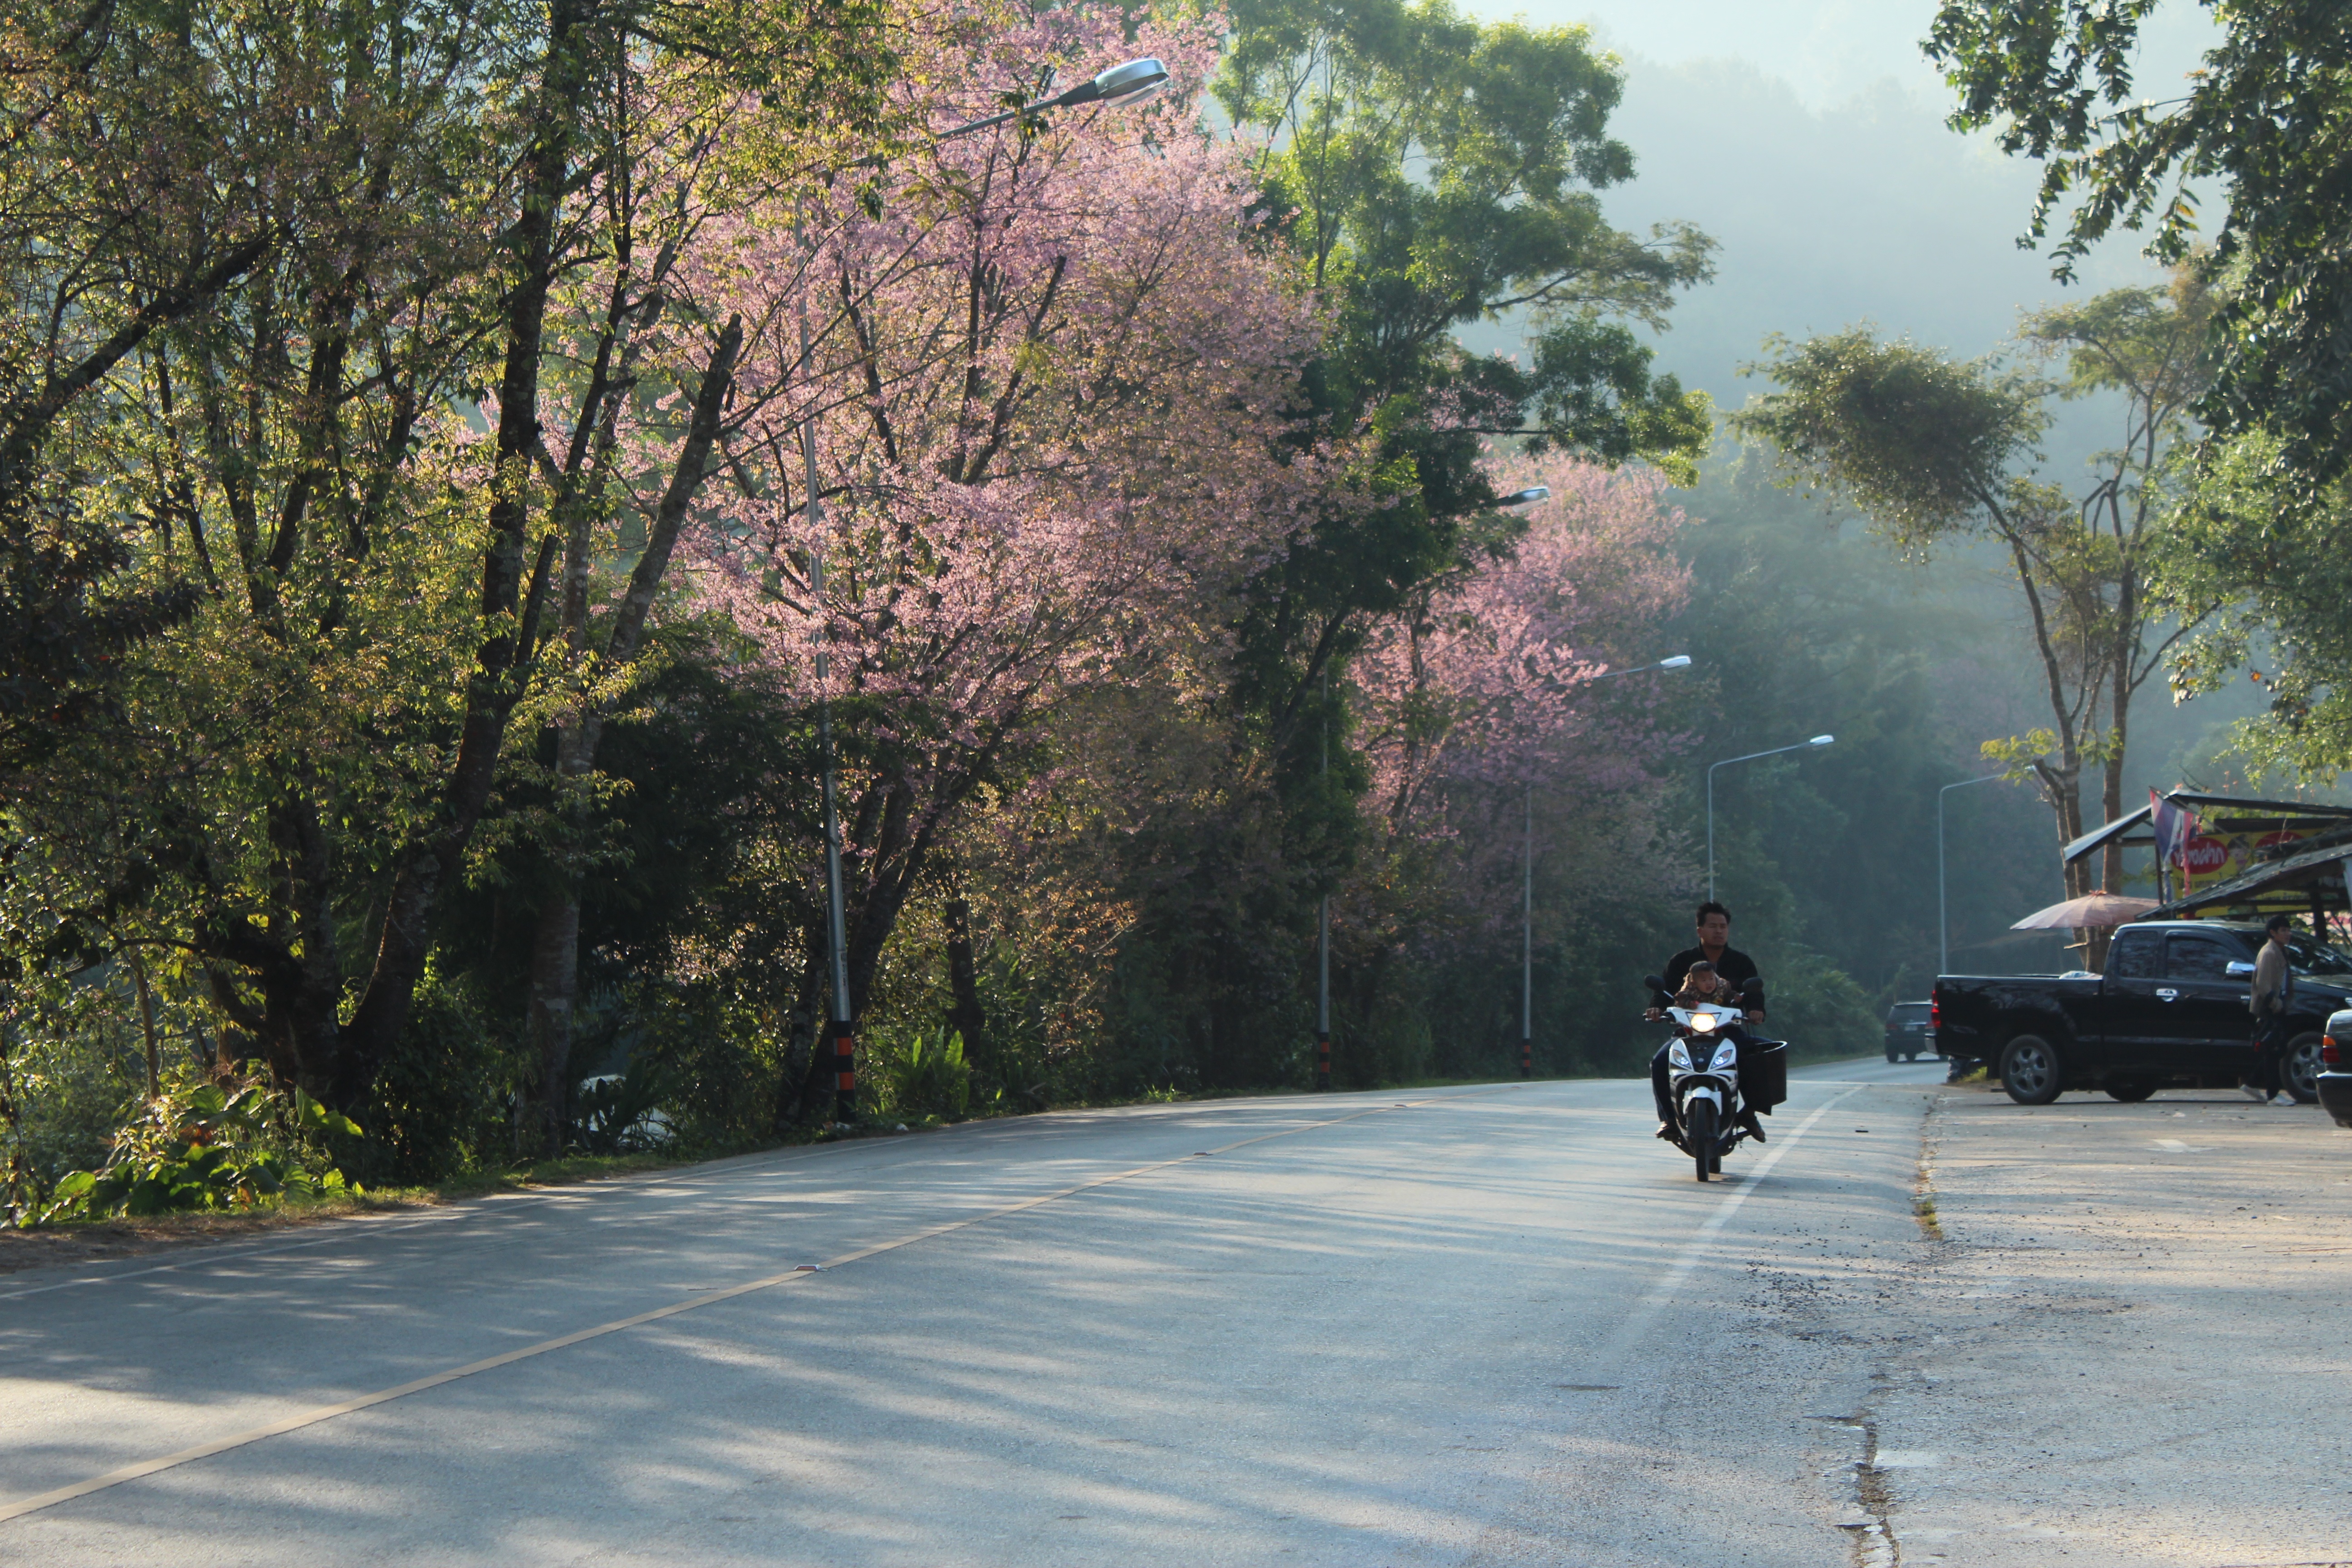
tree, road, street, morning, park, weather, season, infrastructure